Orders, decorations, and medals of Indonesia

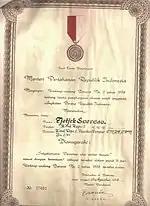
Diploma of Satyalancana Peristiwa Aksi Militer I

Awarded to individual or personnel of the Indonesian National Armed Forces who are deemed worthy to receive it, because of combat injuries sustained due to enemy action during military operations.